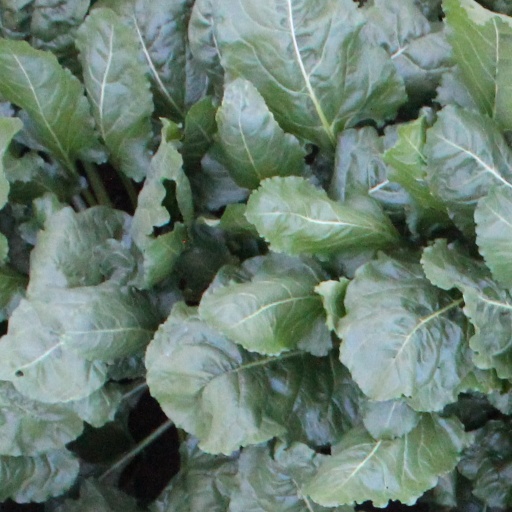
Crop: sugar beet